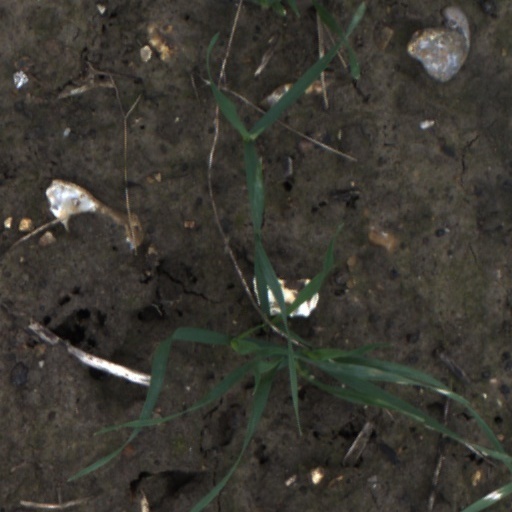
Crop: wheat